Cabinet of Zoran Milanović

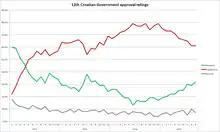
The cabinet's joint monthly approval rating since taking office

The Twelfth Government of the Republic of Croatia was the Croatian Government cabinet led by Prime Minister Zoran Milanović. It was in office from 23 December 2011 until 22 January 2016. It was formed following the November 2011 election won by the centre-left Kukuriku coalition.